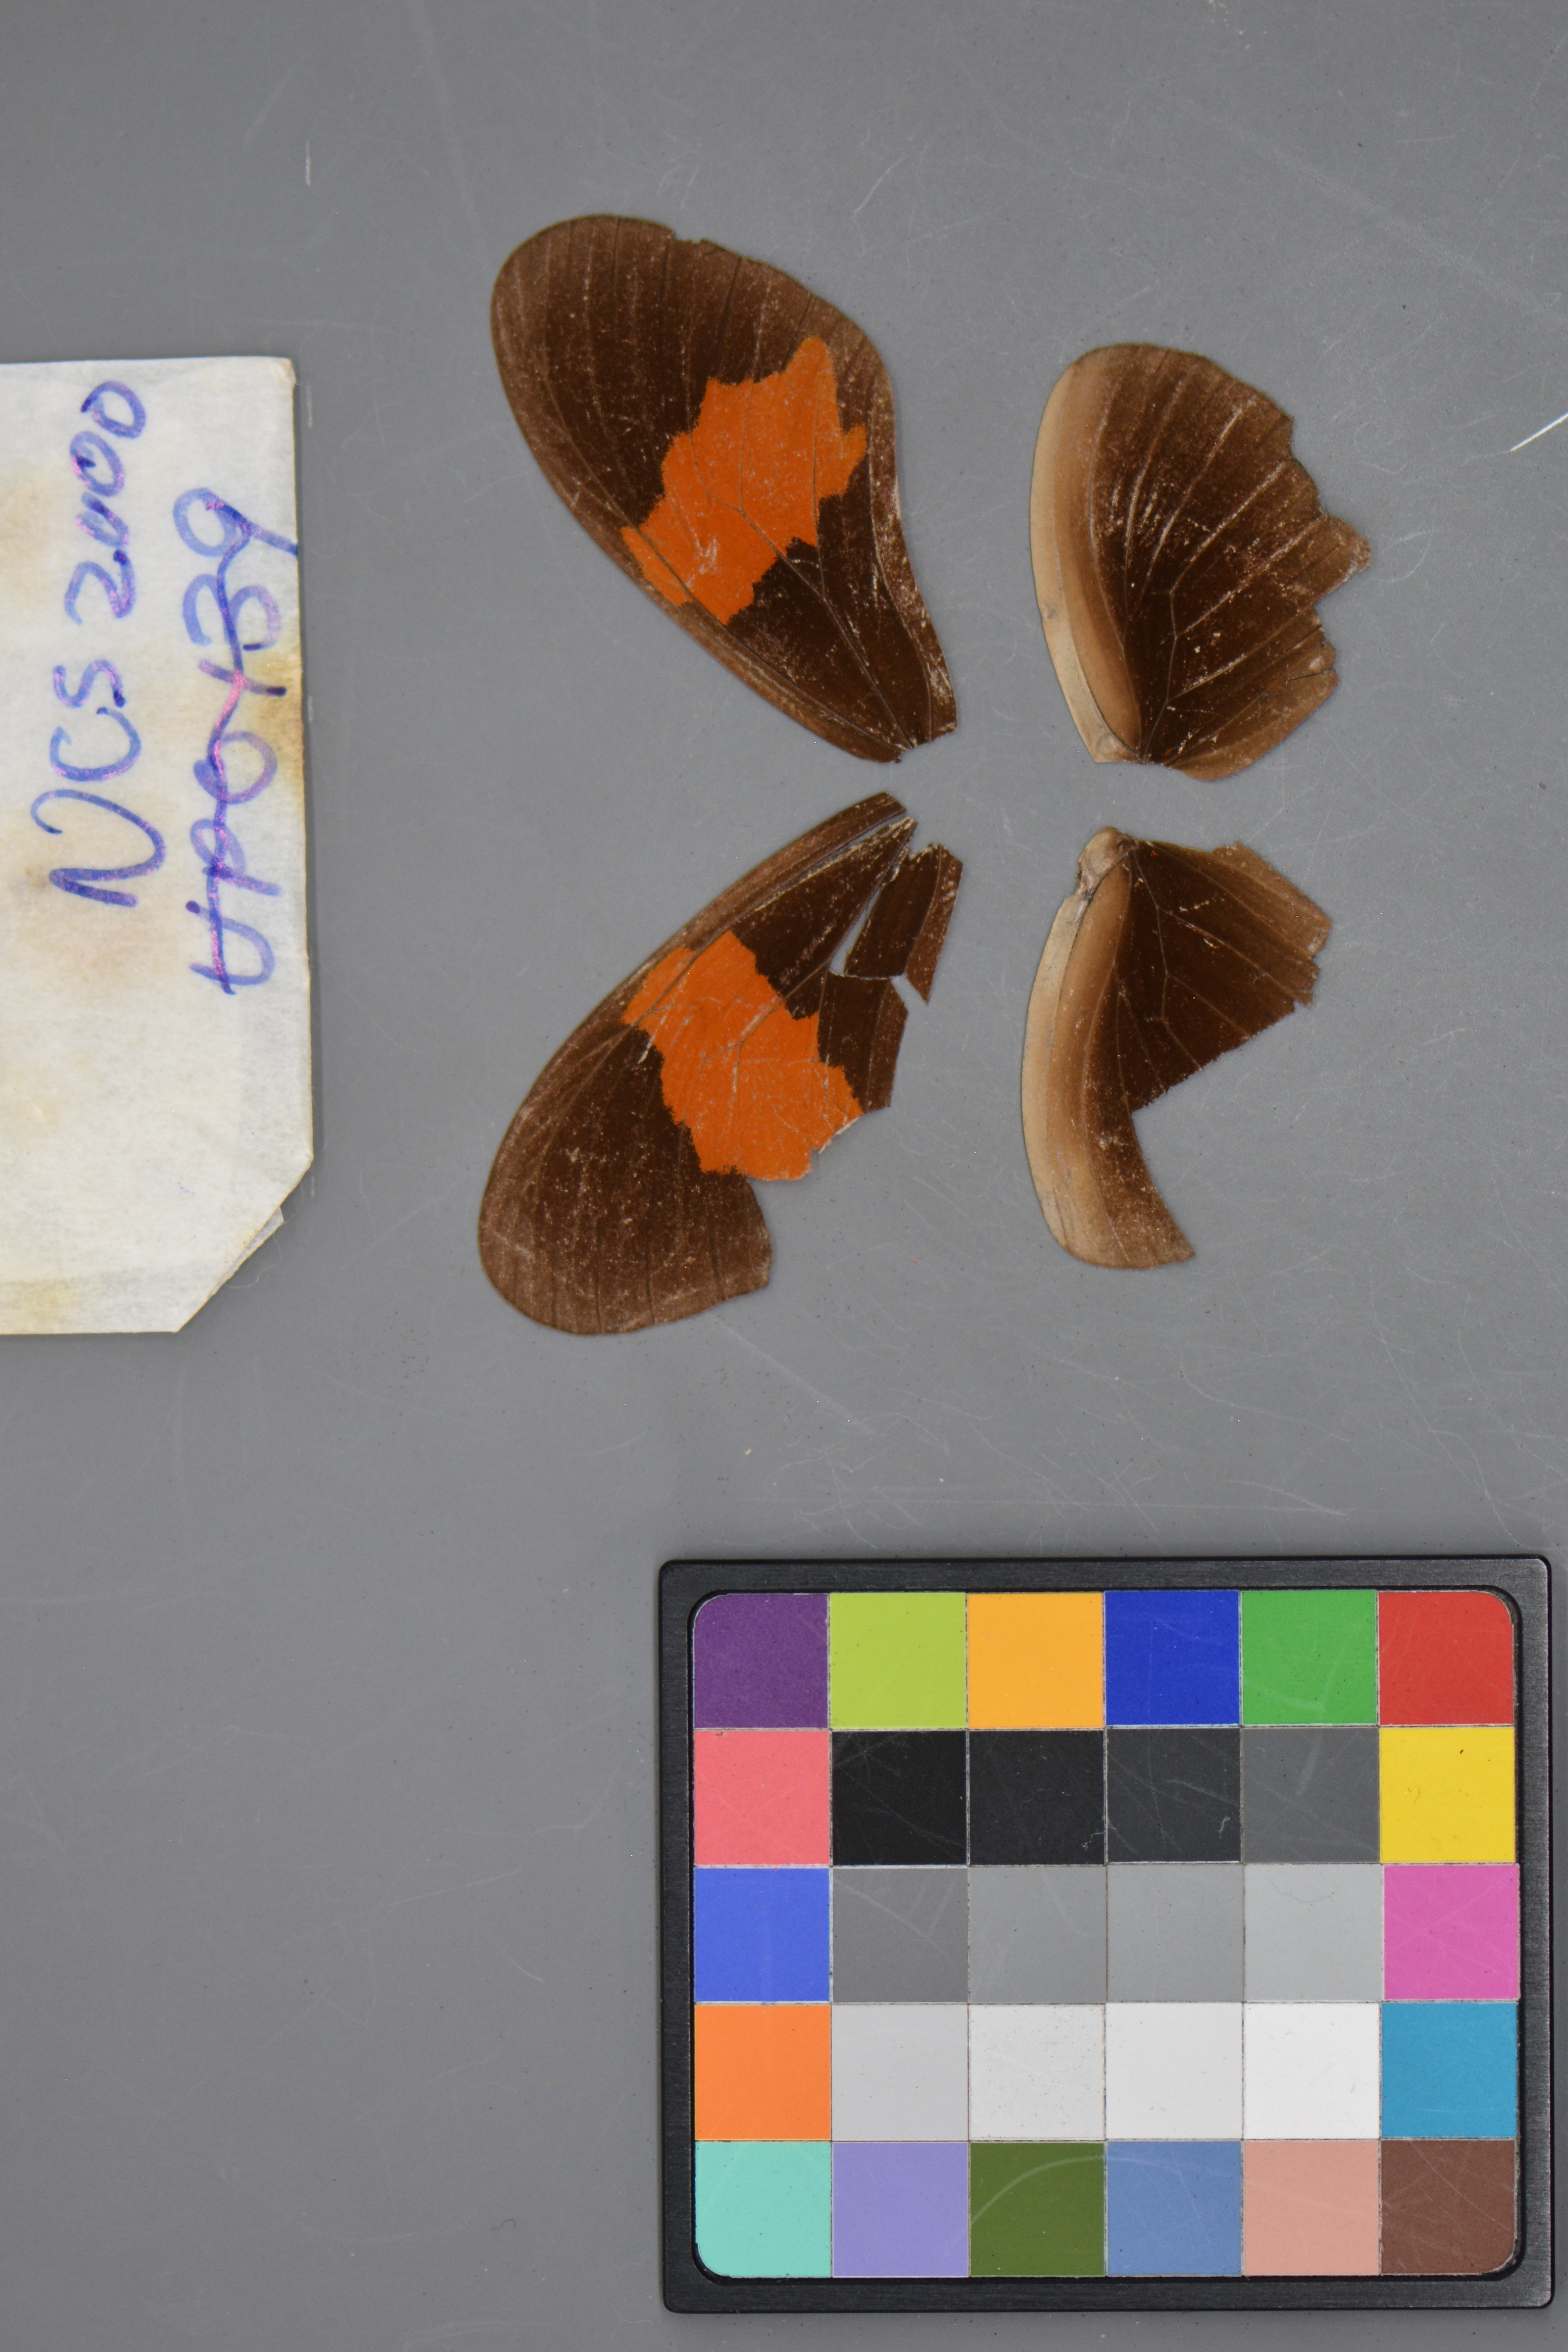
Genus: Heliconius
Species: erato
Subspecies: hydara
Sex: female
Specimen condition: damaged
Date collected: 04-Jul-09